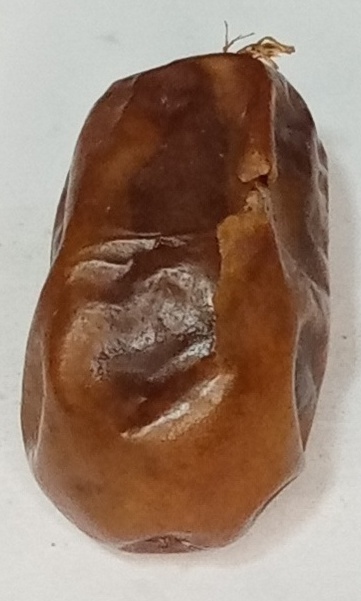
Variety: fasli-toto
Size: large
Grade: grade-1